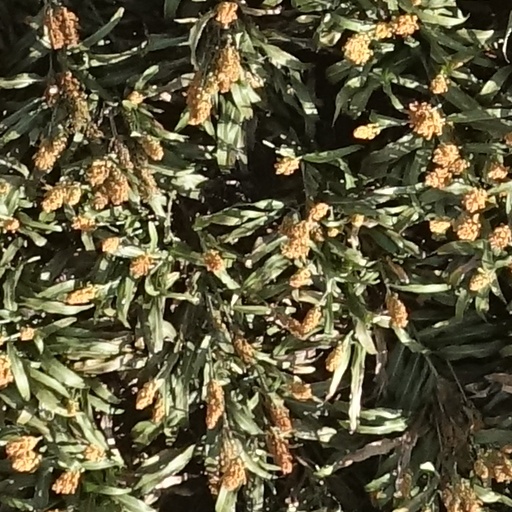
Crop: sorghum